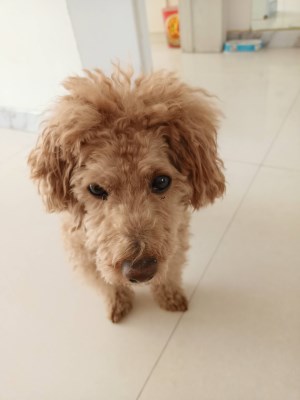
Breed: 7449-n000128-teddy